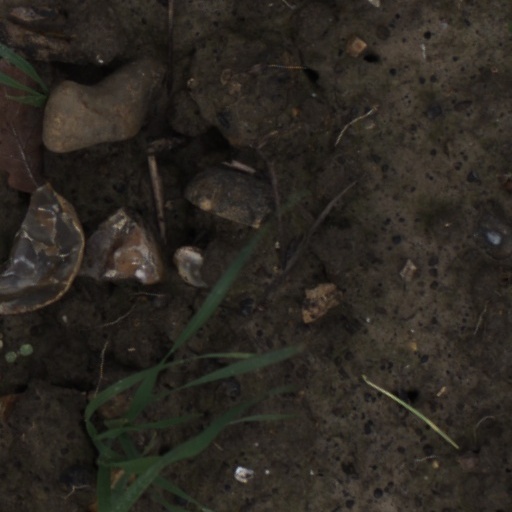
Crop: wheat